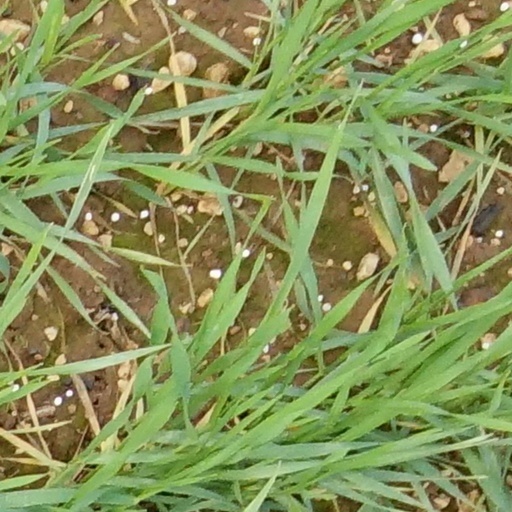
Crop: wheat